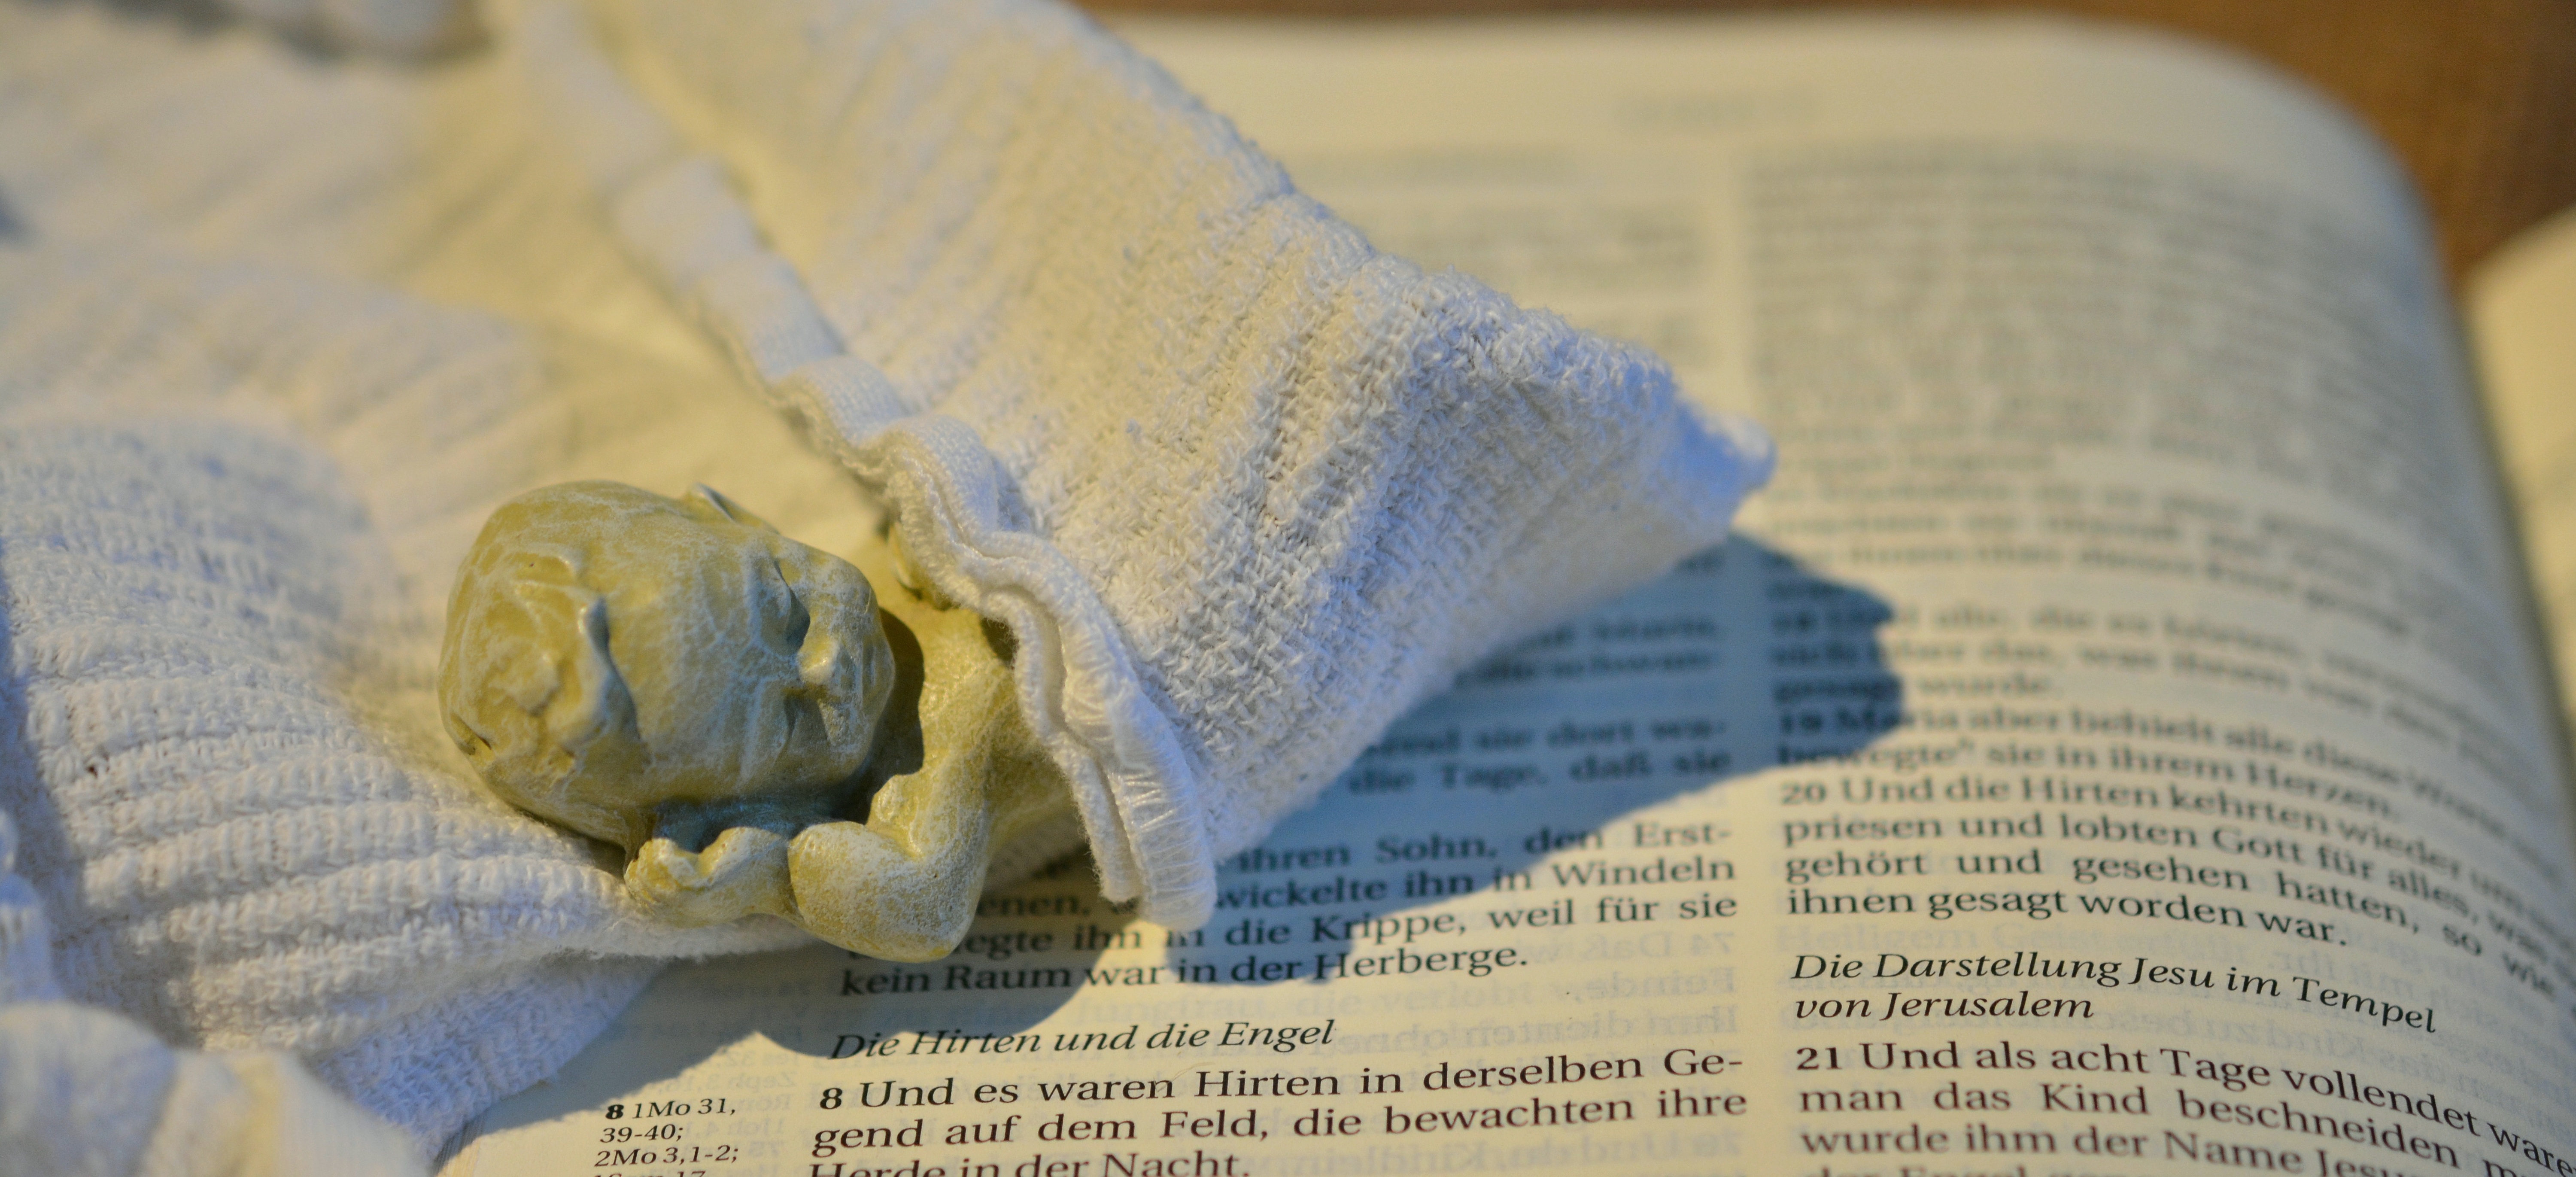
writing, hand, religion, child, christian, christmas, material, bible, fig, christmas time, father christmas, christ, faith, jesus, christianity, christmas story, birth, christmas eve, diaper, jesus birth, santon